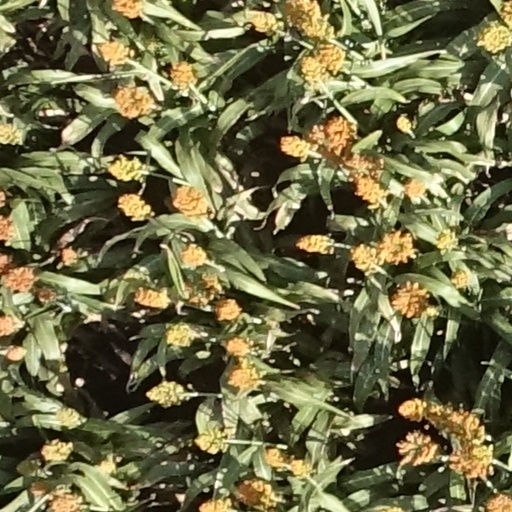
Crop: sorghum